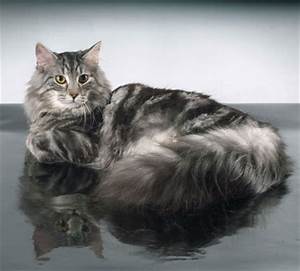
Label: cat